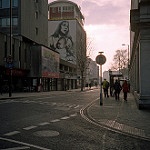
Label: street